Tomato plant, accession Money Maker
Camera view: bottom (45 deg); turntable rotation: 30 degrees
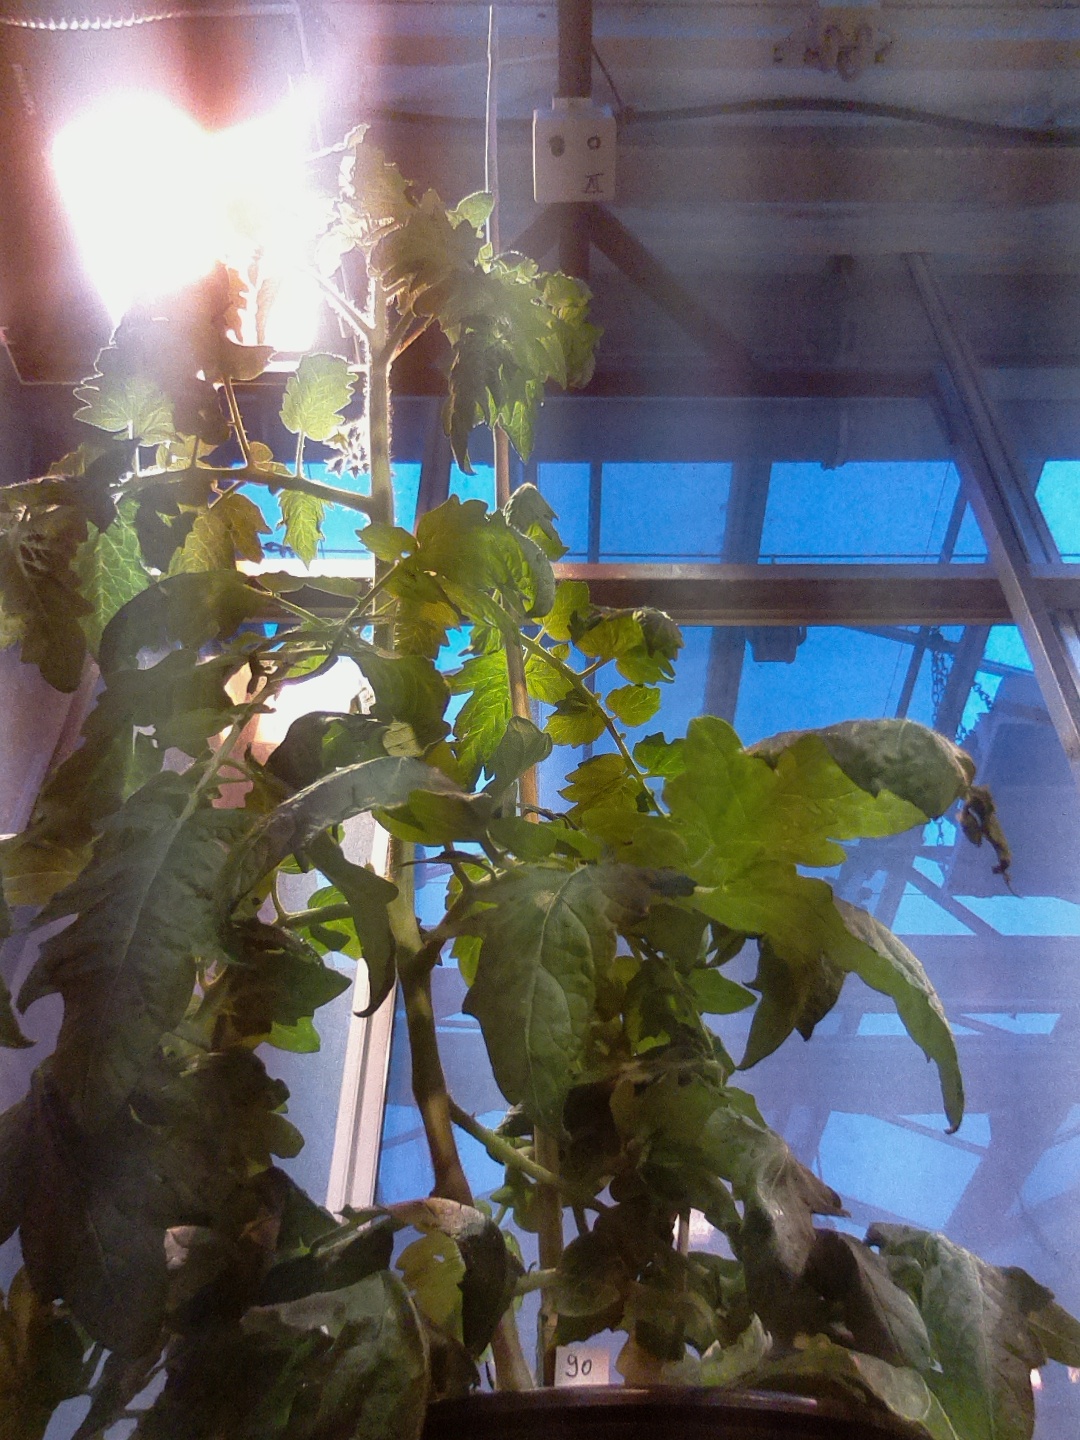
BBCH growth stage 65: Full flowering, 50%-60% of flowers open, first petals falling